Jeopardy!

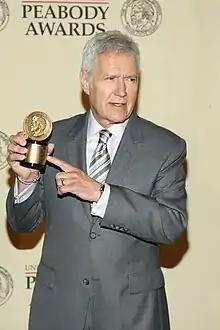
A shot of Alex Trebek holding an award

Various technological and aesthetic changes have been made to the "Jeopardy!" set over the years. The original game board was exposed from behind a curtain and featured clues printed on cardboard pull cards which were revealed as contestants selected them. "The All-New Jeopardy!"s game board was exposed from behind double-slide panels and featured pull cards with the dollar amount in front and the clue behind it. When the Trebek version premiered in 1984, the game board used individual television monitors for each clue within categories. The original monitors were replaced with larger and sleeker ones in 1991. In 2006, these monitors were discarded in favor of a nearly seamless projection video wall, which was replaced in 2009 with 36 high-definition flat-panel monitors manufactured by Sony Electronics. The game board was finally refurbished for season 41 in 2024, replacing the individual monitors board with a singular electronic screen, similar to the upgraded "Wheel of Fortune" puzzle board introduced in 2022.